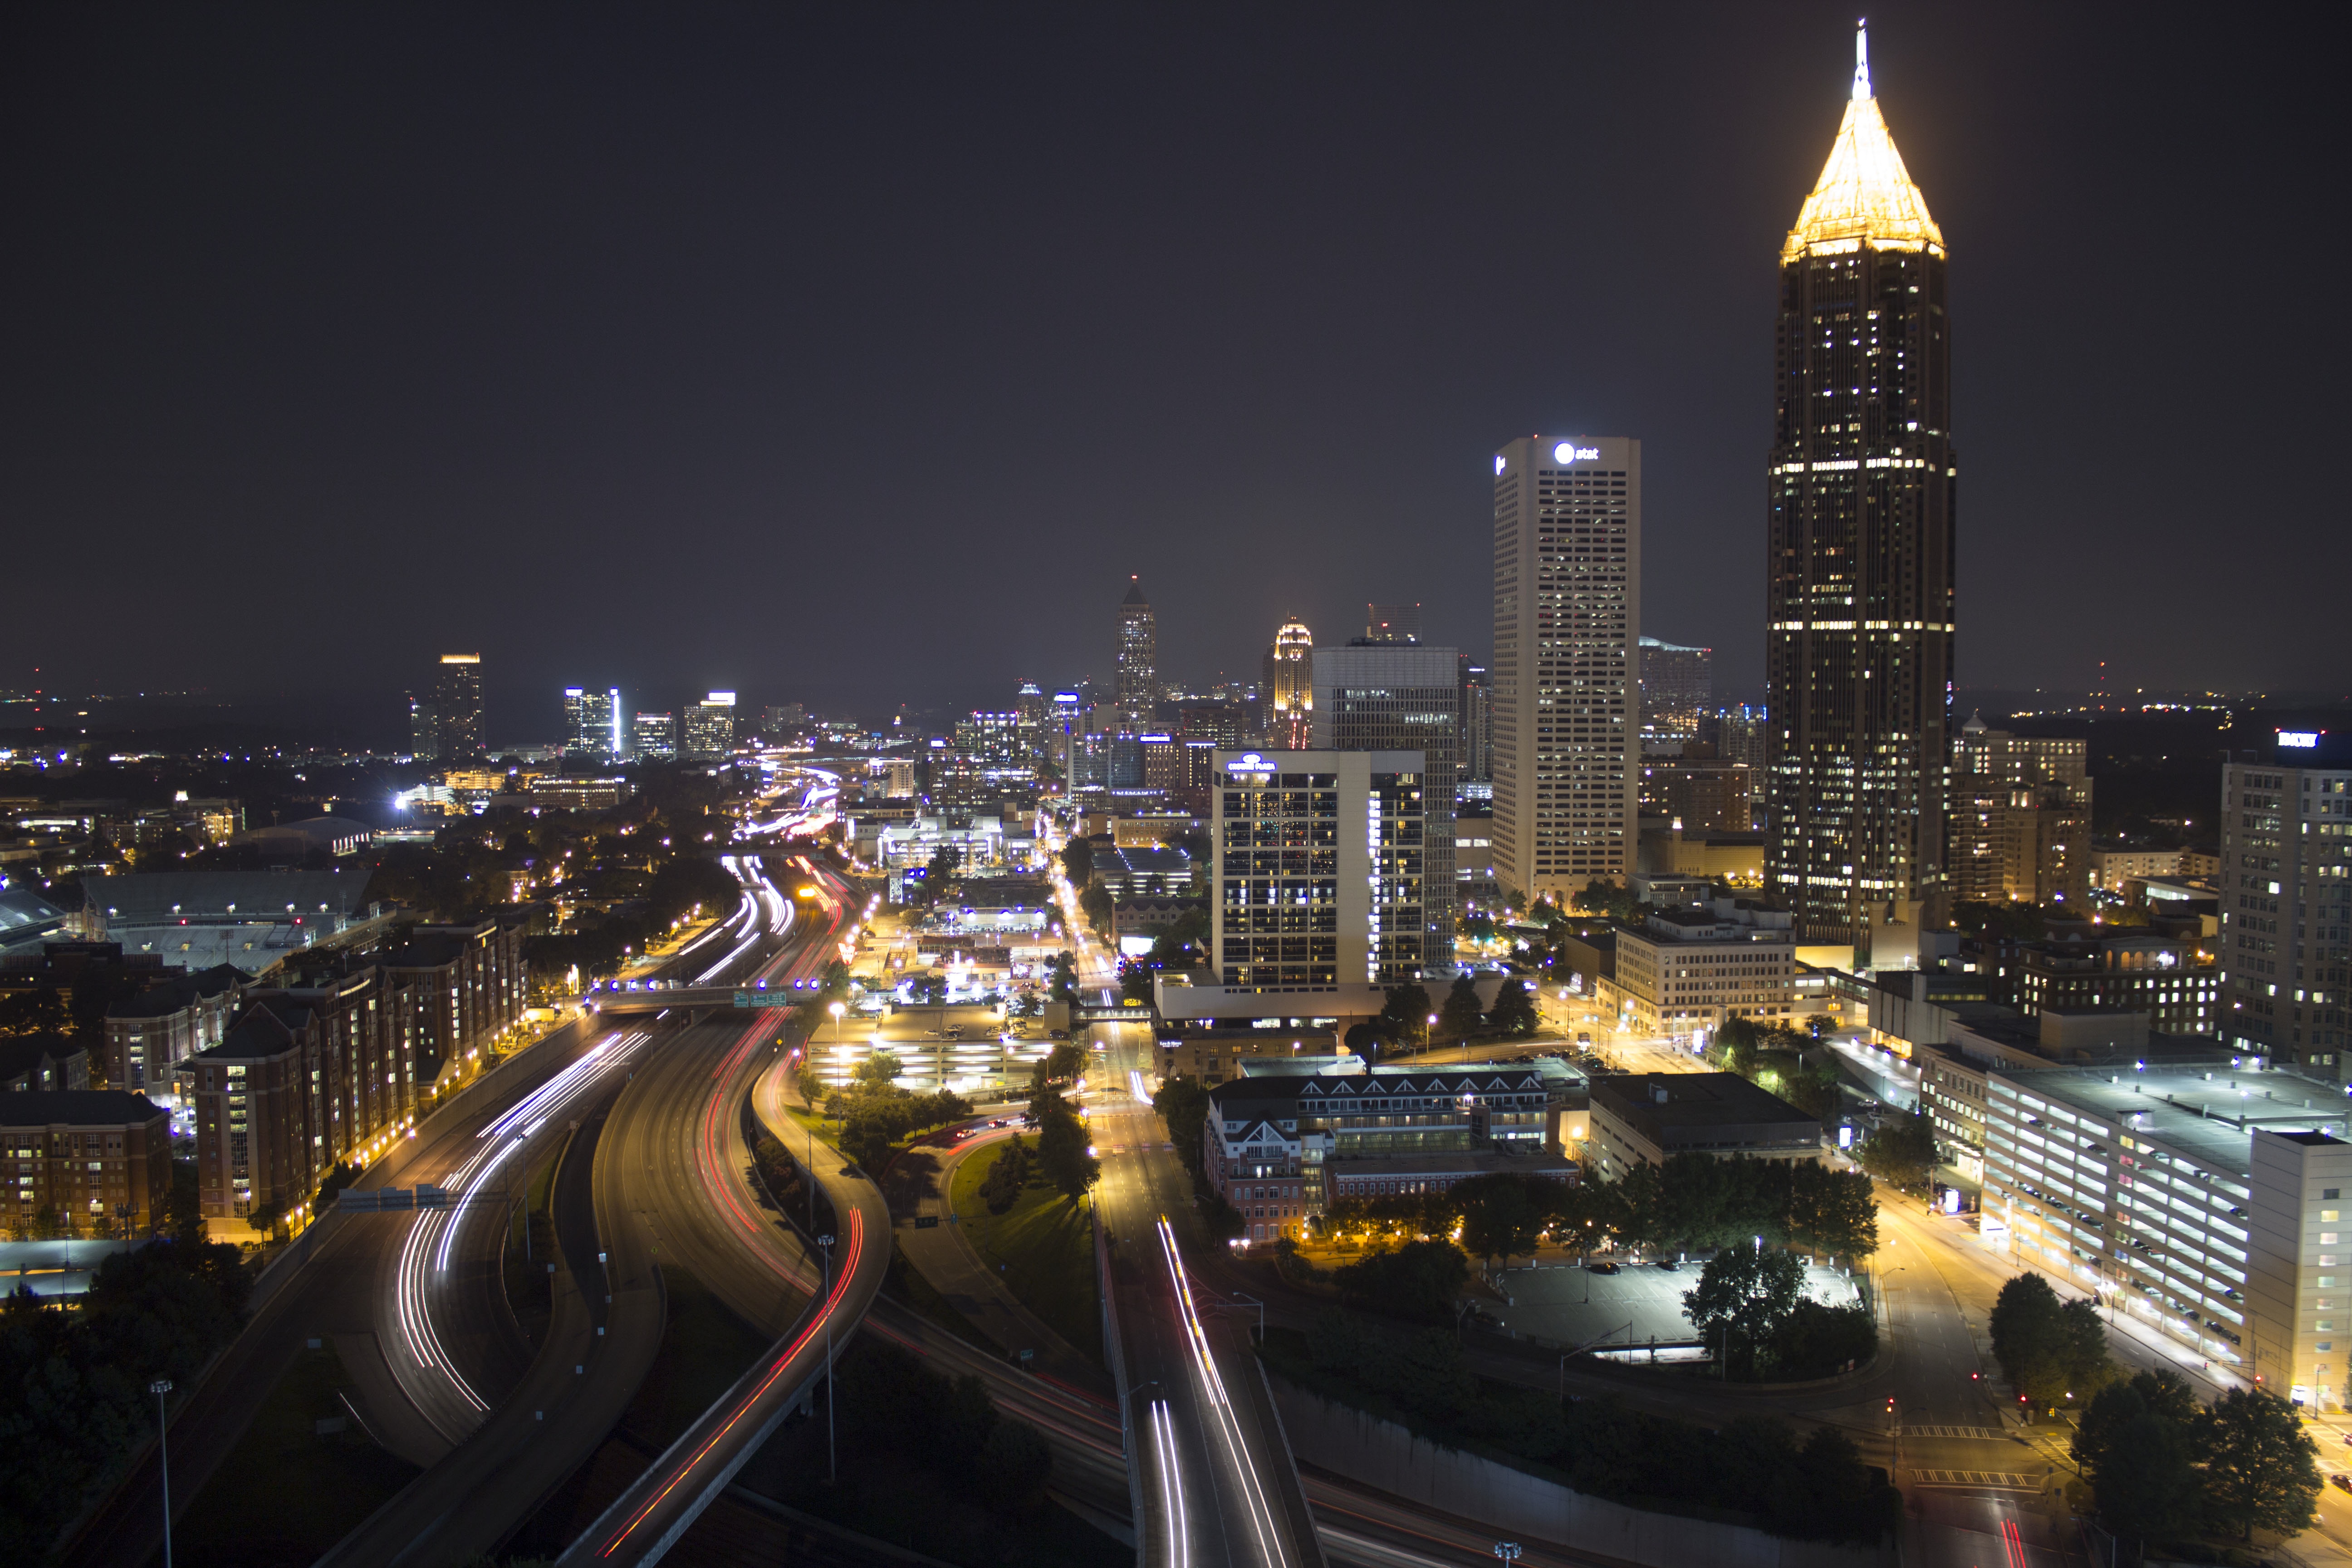
skyline, night, city, skyscraper, cityscape, downtown, dusk, evening, reflection, tower, landmark, long exposure, streets, buildings, metropolis, light trails, urban area, human settlement, metropolitan area